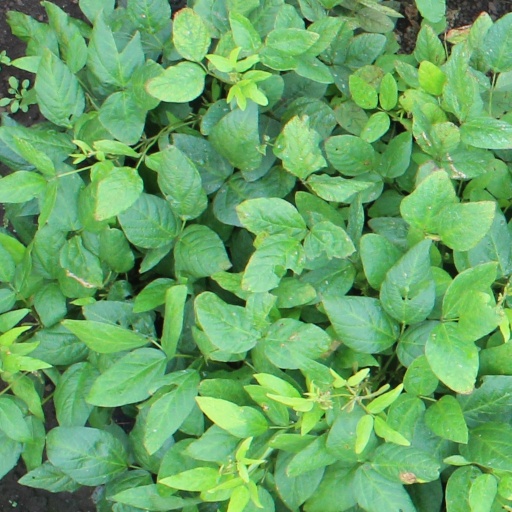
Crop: soybean